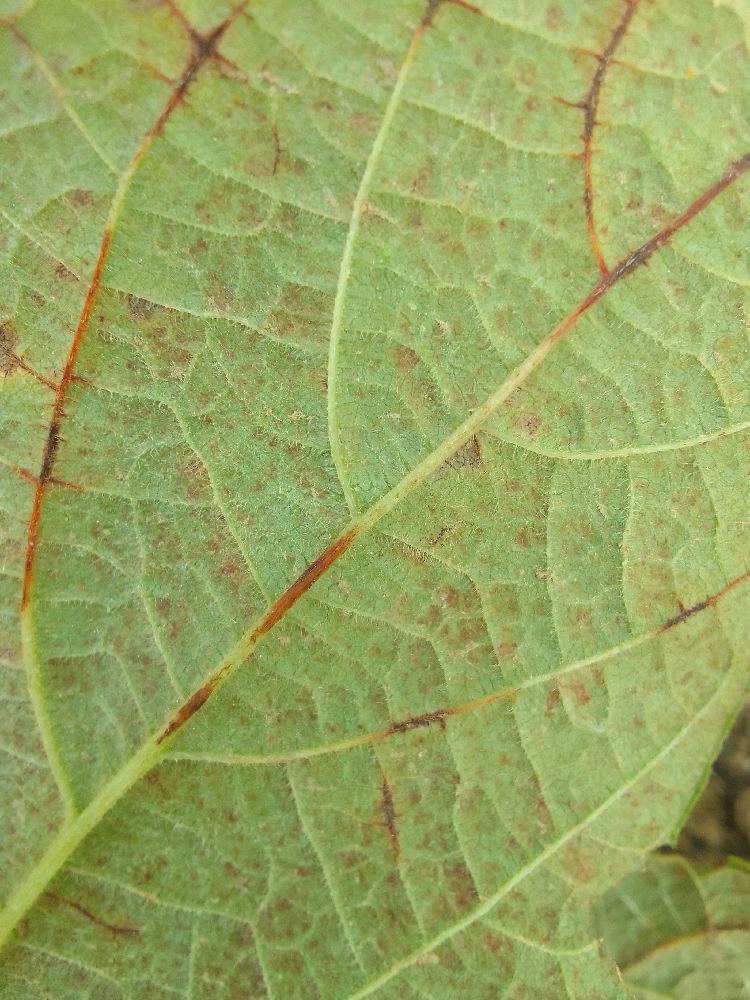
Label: anthracnose